Far North Line

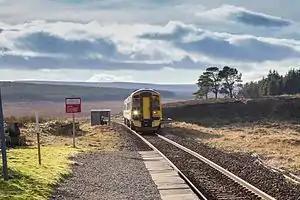
An Abellio ScotRail Class 158 (158720 "Inverness & Nairn Railway - 150 years") heads into Altnabreac station.

Just east of Golspie, the line meets Dunrobin Castle station, which was built as a private, single-platform halt for the Duke of Sutherland to serve Dunrobin Castle a short distance south of the track. The station closed in 1965 but reopened in 1985; today, the station is a public request stop, although it is only open during the summer months (one of only two such stations on the National Rail network, alongside elsewhere in Scotland), corresponding to the castle's annual opening times. The station is also notable for its lack of lighting; as such, no trains are scheduled to call at the platform before 9 am or after about 6 pm.